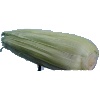
Label: Corn Husk 1